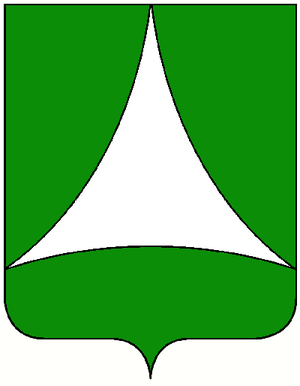
Campo di Trens est une commune italienne d'environ 2 700 habitants située dans la province autonome de Bolzano dans la région du Trentin-Haut-Adige dans le nord-est de l'Italie.